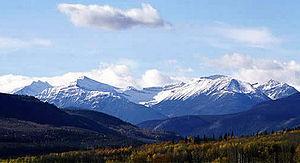
Le parc sauvage Willmore est un parc provincial de l'Alberta de 4 000 km² situé au nord du parc national de Jasper. Il n'y a pas de route, de pont ou d'infrastructure dans le parc. On peut cependant loger dans l'une des nombreuses cabanes situées dans le parc.